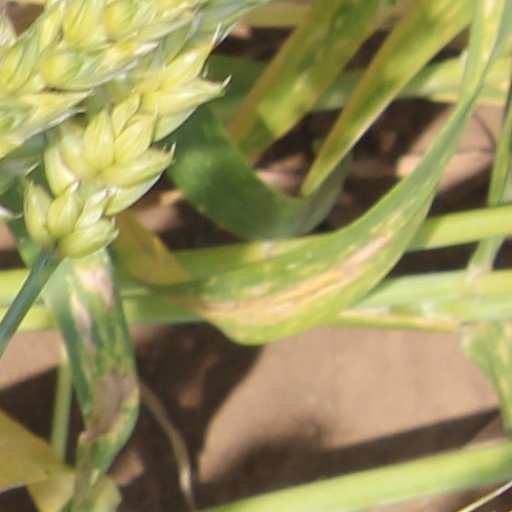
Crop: wheat